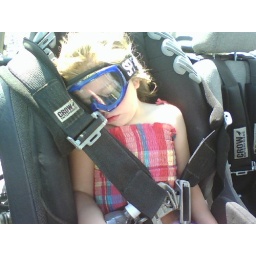
My little girl asleep in the sand car